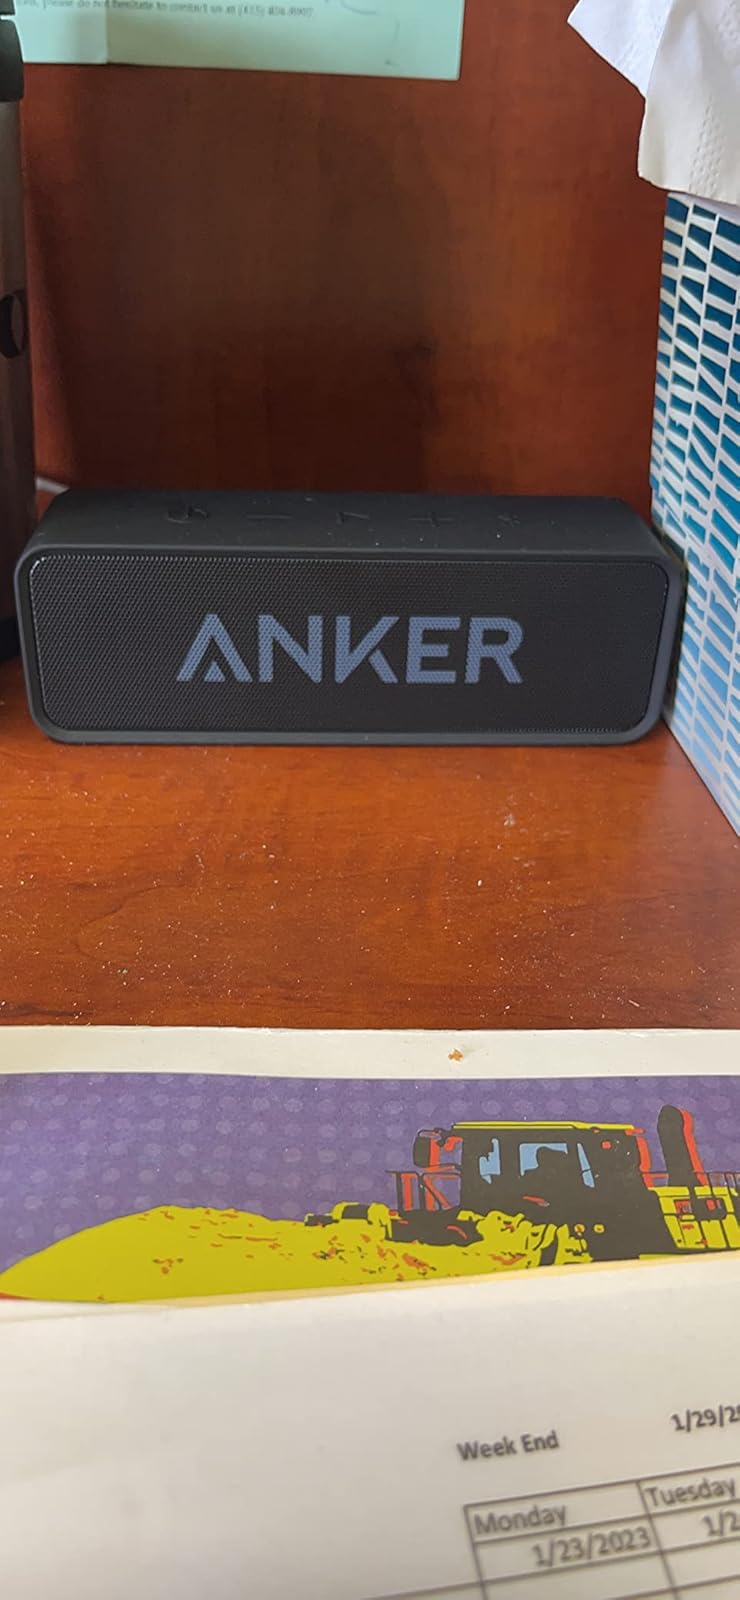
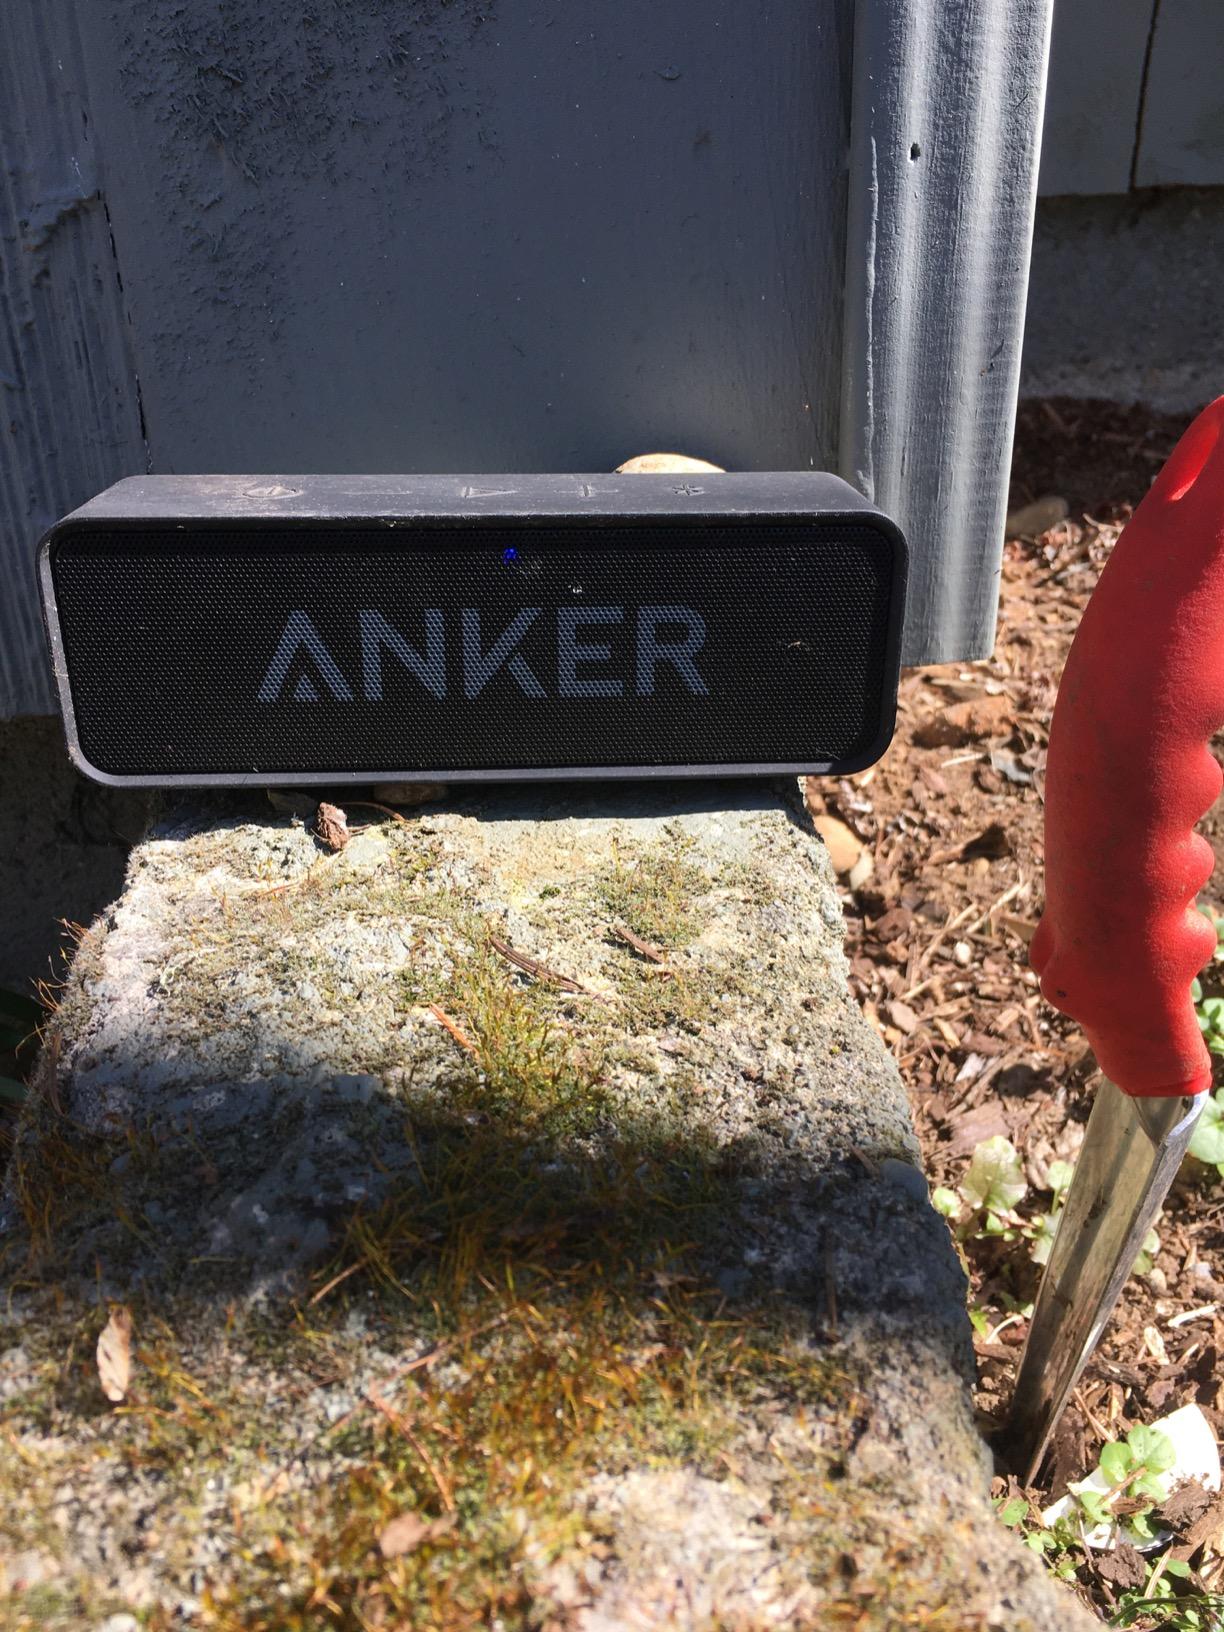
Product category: speaker
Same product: yes